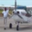
Label: airplane